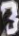
Number: 3